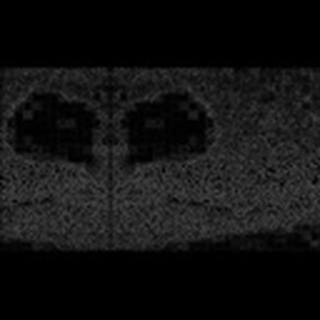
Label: cotton_army_worm